Rosario Mining Company

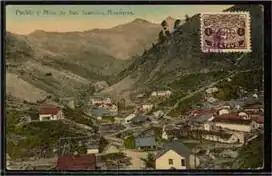
Rosario Mining Company Post card of San Juancito.

The New York and Honduras Rosario Mining Company (NYHRMC), known as Rosario Mining Company, was an American-owned corporation that owned and operated the Rosario mine, a gold and silver producer in central Honduras and Nicaragua.